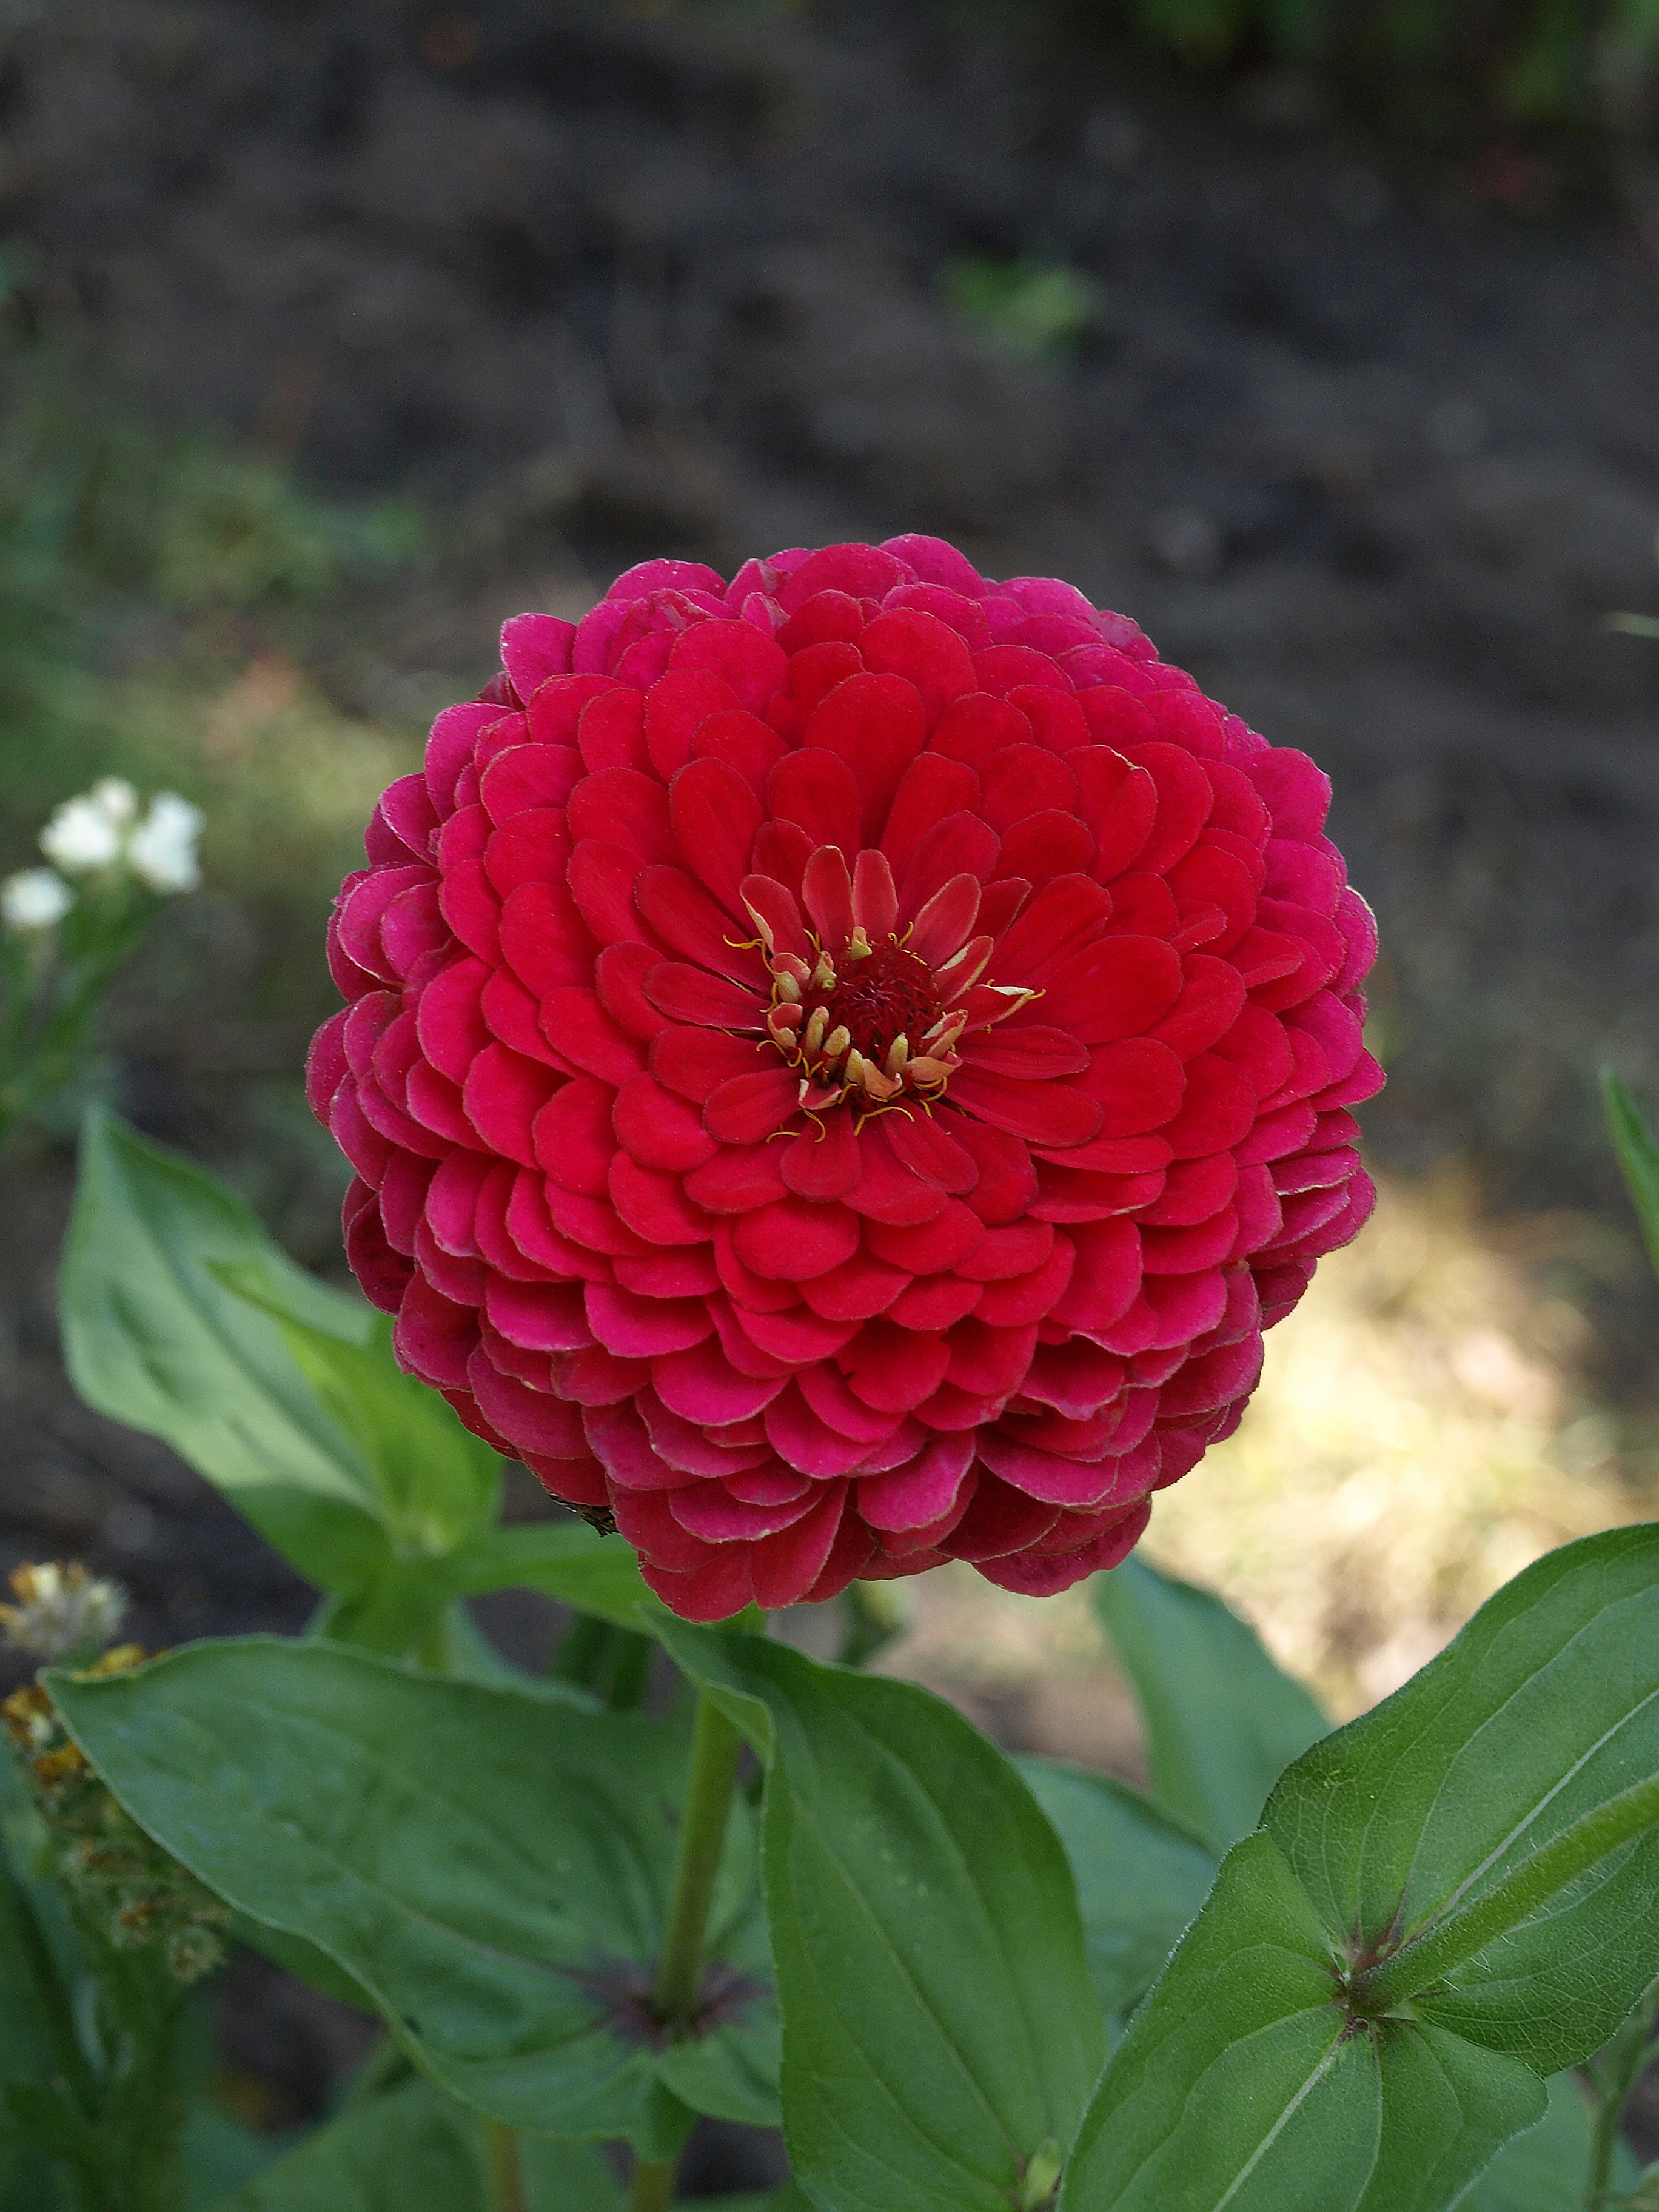
nature, plant, flower, petal, botany, garden, flora, flowers, dahlia, flowering, peony, zinnia, macro photography, flowering plant, a garden plant, the plot, daisy family, zinnia elegans, zinnia daliowa, annual plant, land plant